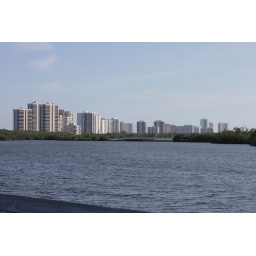
A fine view of buildings and two guys standing in the water in front of the bridge.